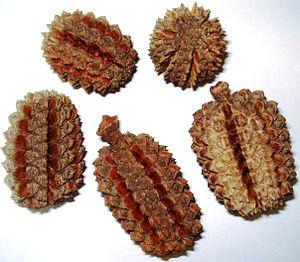
L'Allocasuarina decaisneana est une espèce d'arbre, proche des filaos, originaire d'Australie.